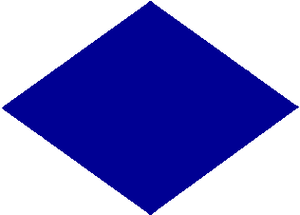
Le 2ᵉ Corps canadien est l'un des deux corps que comprenait la 1ʳᵉ Armée canadienne pendant la Seconde Guerre mondiale. L'autorisation pour la formation d'un quartier-général pour ce corps est devenue effective le 14 janvier 1943 en Angleterre. Le corps est devenu opérationnel le 11 juillet 1944 en Normandie lorsque la 2ᵉ Division d'infanterie joint la 3ᵉ Division d'infanterie et la 2ᵉ Brigade blindée, qui ont participé au débarquement de Normandie dans le 1ᵉʳ Corps britannique. Le 2ᵉ Corps canadien était commandé par le Lieutenant-Général Guy Simonds. Le corps fut fermé le 25 juin 1945 lors de la démobilisation générale.